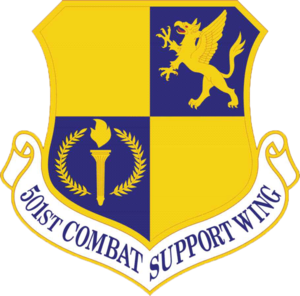
Voici une liste des installations de la United States Air Force.
La 501e Escadre de soutien au combat est une aile de soutien administratif de la United States Air Force. Il s'agit de l'une des trois «ailes» situées au Royaume-Uni en tant que composantes de la 3rd Air Force et des US Air Forces en Europe.